V engine

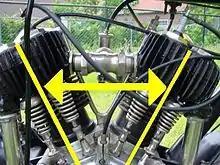
V-angle illustrated by the yellow lines

The "V-angle" (or "included angle") between the cylinder banks varies significantly between engines. Some engines have used a V-angle of 180 degrees (the same angle as a flat engine), such as several Ferrari V12 engines. At the other end of the scale, the 1922–1976 Lancia V4 engine and the 1991–present Volkswagen VR6 engine use V-angles as small as 10 degrees, along with a single cylinder head used by both banks of cylinders.